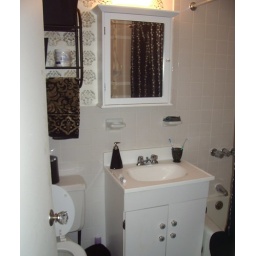
il bagno. glass door handle compliments of tim, the all around home fixer.